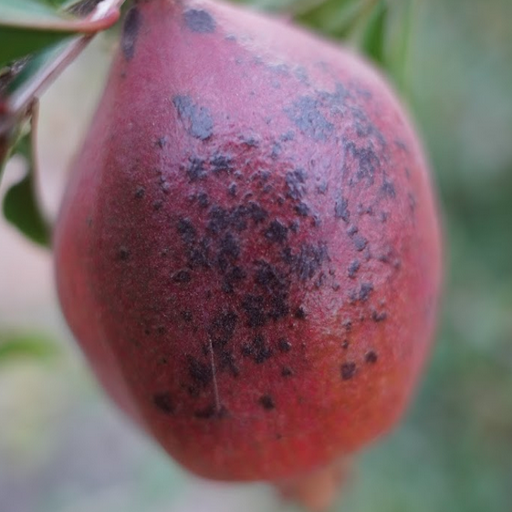
Label: Sunburn